Rapid Train

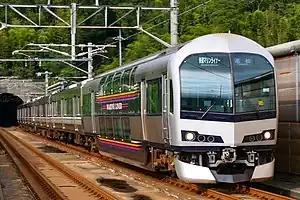
Example of a Rapid Train with a train nickname:"Marine Liner"

In Japan, are passenger rail services that provide express services between their origin and destination, usually stopping only at major stations. They generally do not require surcharges. In the terminology used in the Passenger Operation Regulations of Japan National Railways (JNR) and JR Group, rapid trains are included in the broad sense of the term .